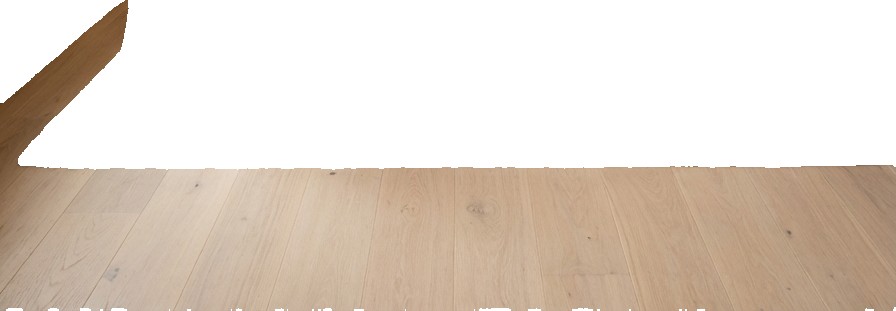
Surface category: floors